Duži Monastery

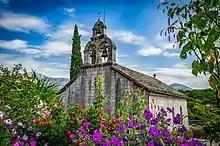
Church of the Duži Monastery

The Duži Monastery is a Serbian Orthodox monastery dedicated to the Intercession of the Theotokos and located 10 kilometres west of the city of Trebinje in southern Republika Srpska, Bosnia and Herzegovina. It is situated in the Popovo Polje, not far from the coast of the Adriatic Sea. It was first mentioned in historical sources in 1694, when it served as a refuge for monks from the nearby Tvrdoš Monastery which was then destroyed by Venetians during the Morean War. That year the see of the Serbian Orthodox Eparchy of Zahumlje and Herzegovina was transferred from Tvrdoš to Duži, where it remained until 1777, when the see was relocated to Mostar.